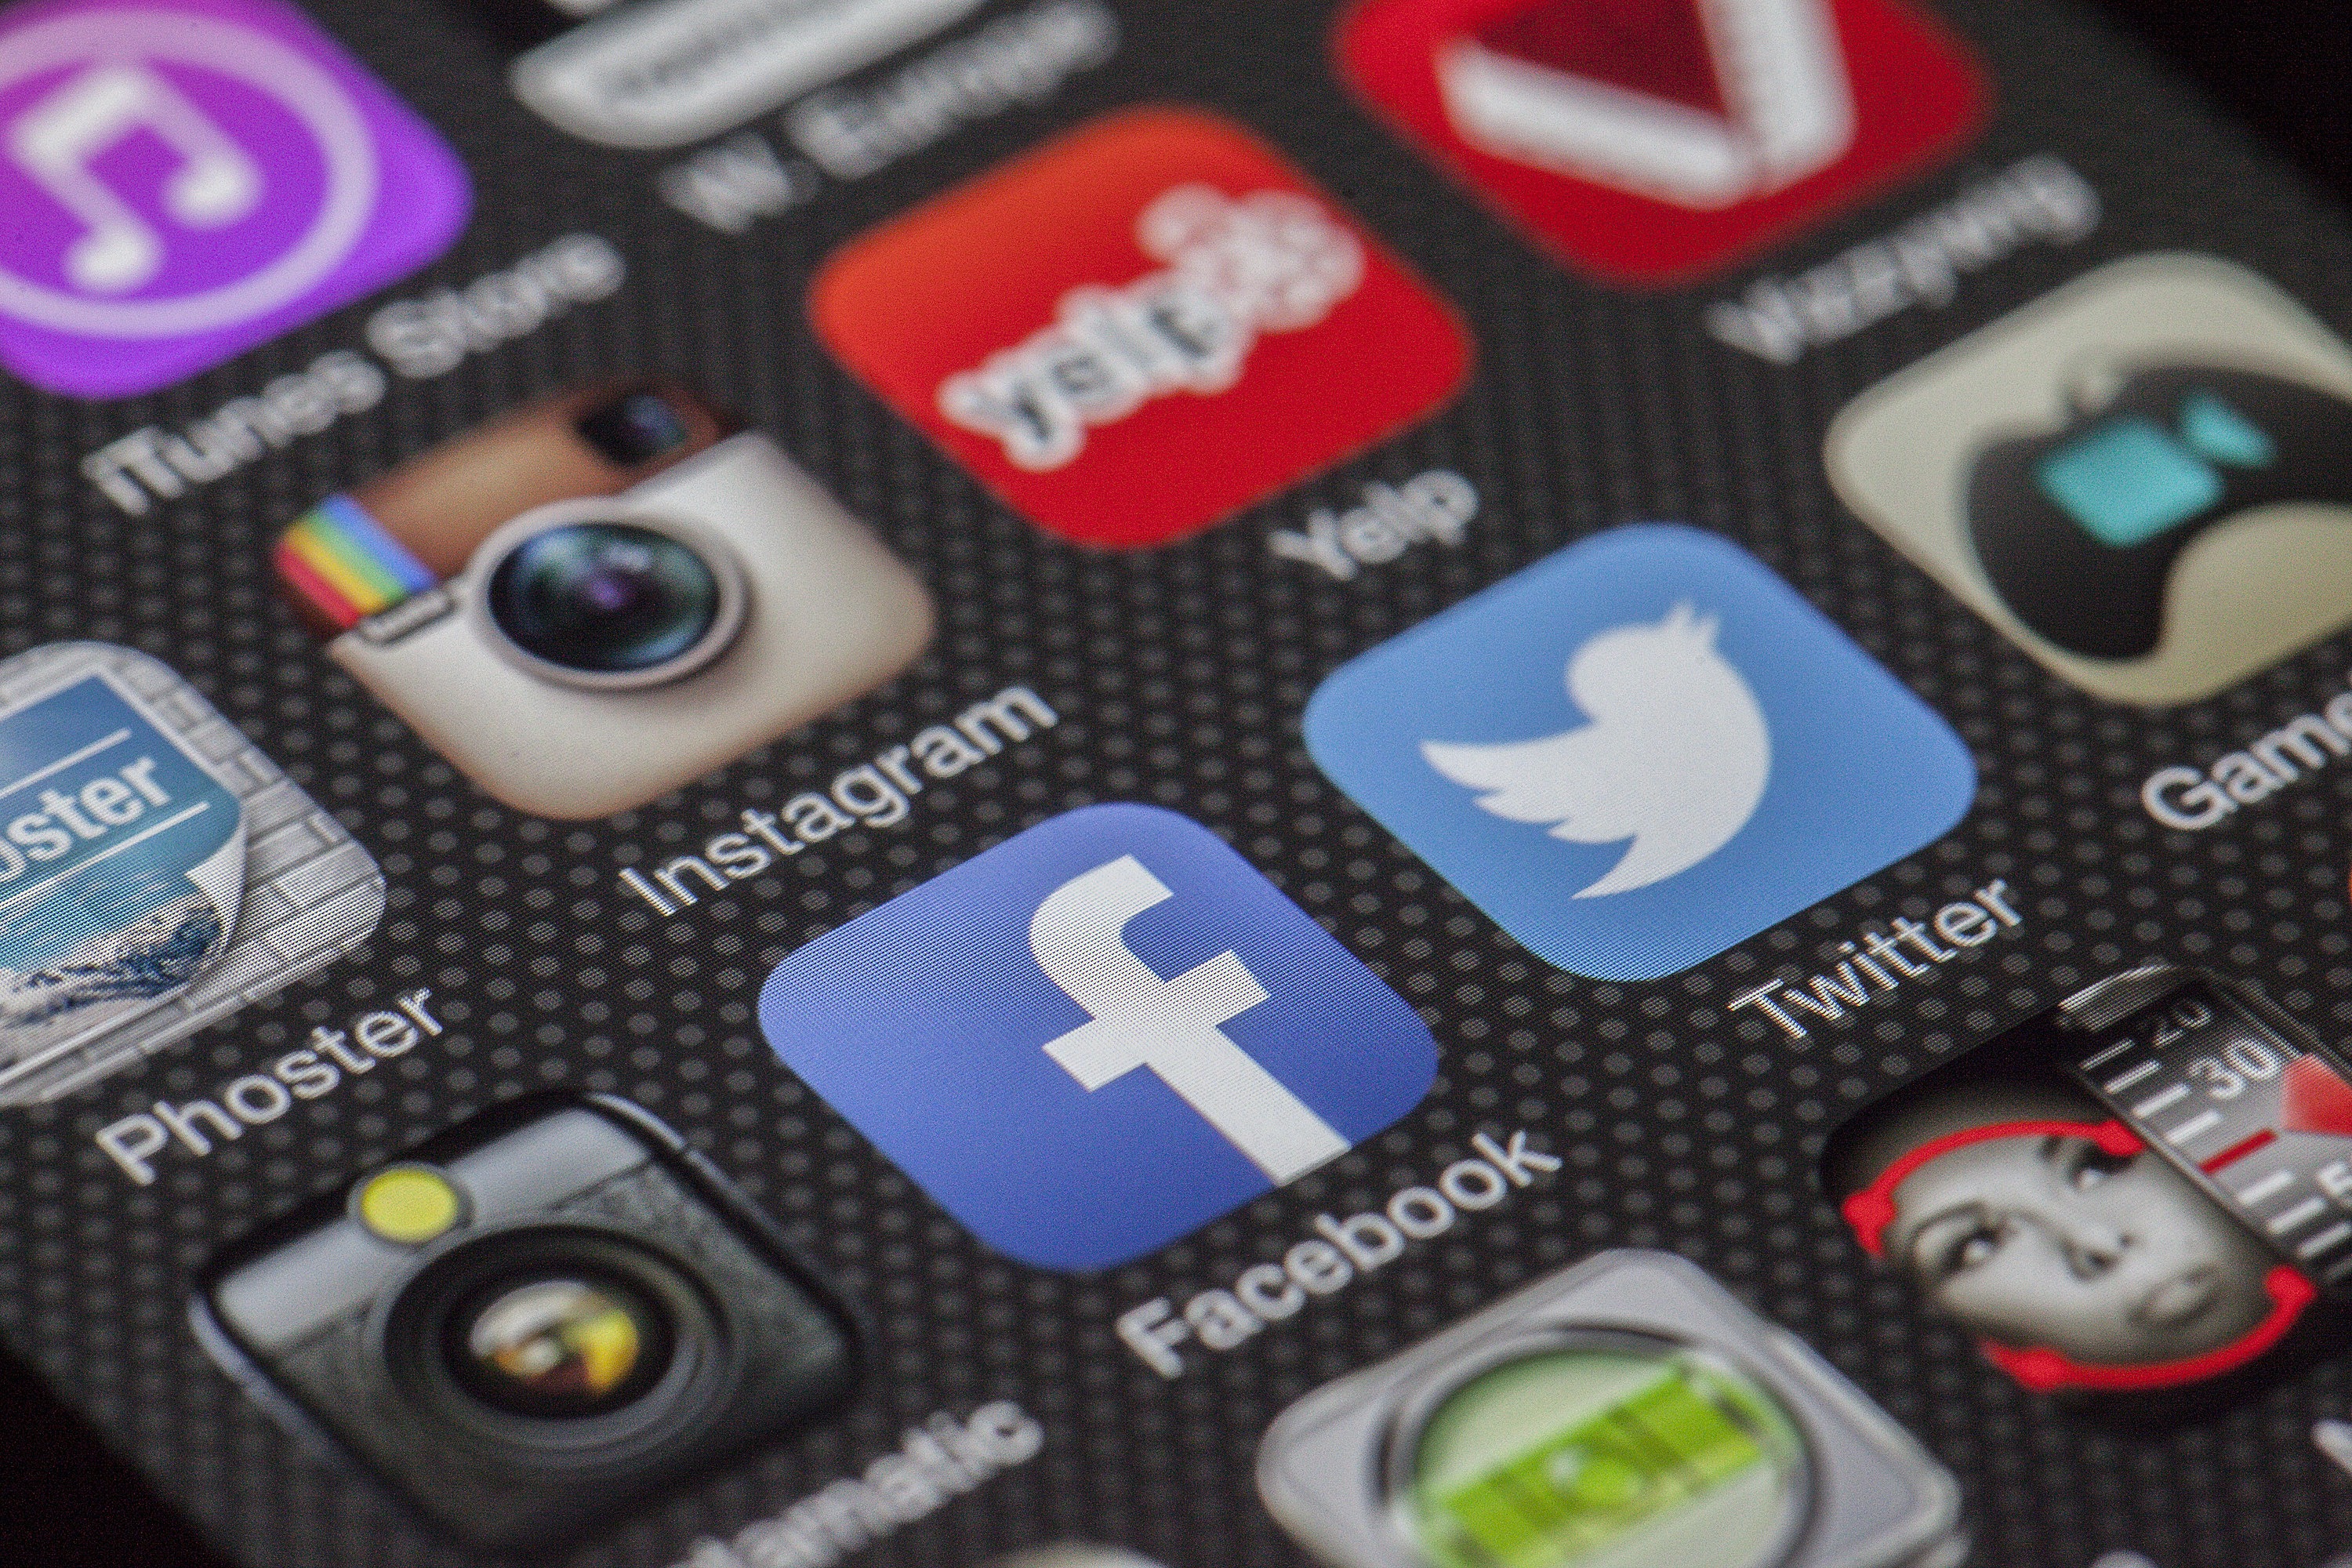
mobile, technology, number, phone, community, gadget, together, mobile phone, blogging, social media, call, instagram, facebook, organ, information, twitter, blog, global, screenshot, iphonography, received on, send, networking, exchange of information, whats app, networked, privacy policy, web 2 0